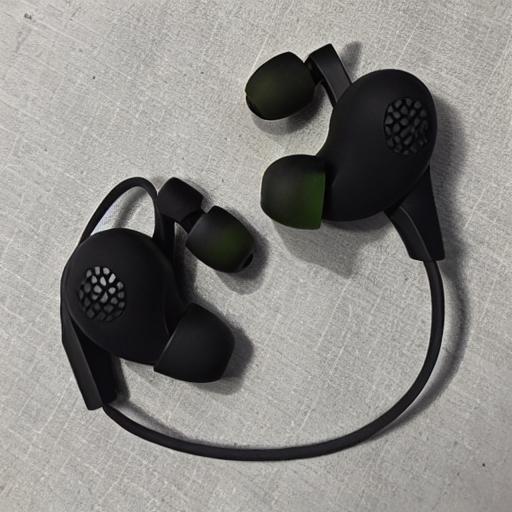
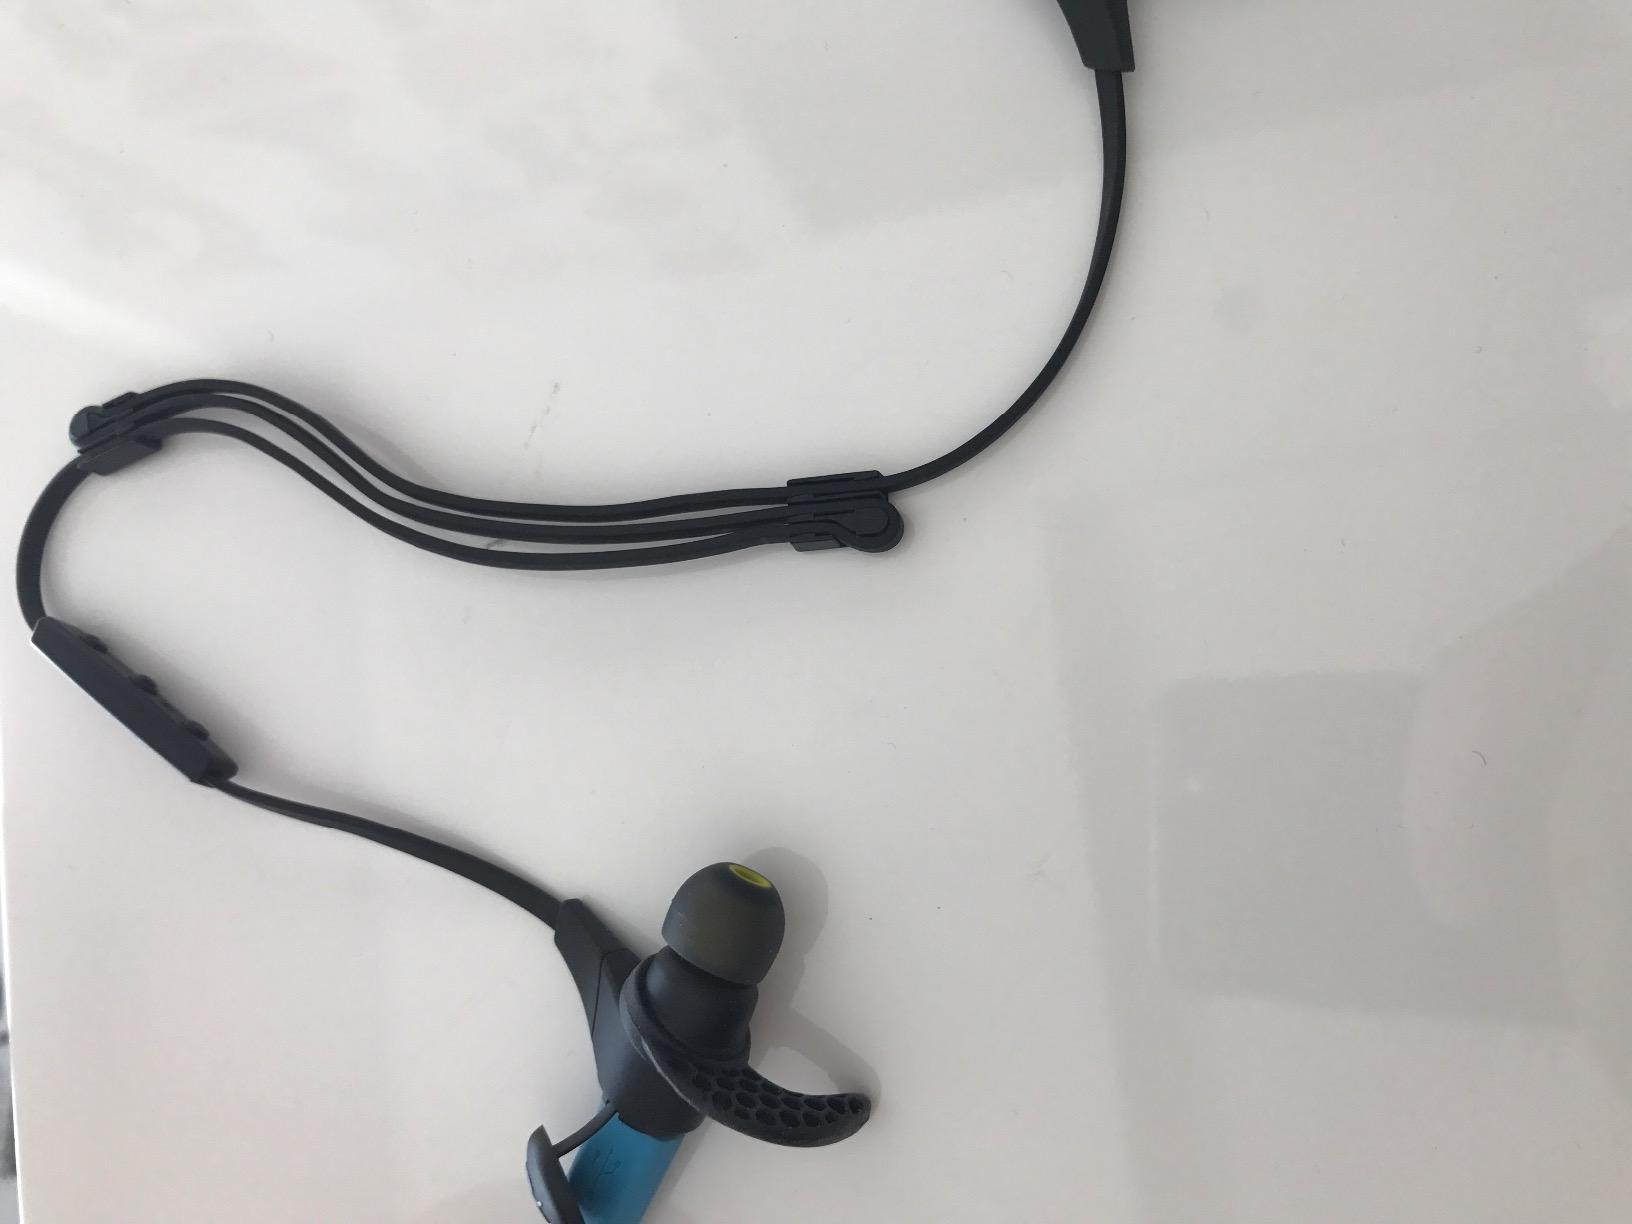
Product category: headphones
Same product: no